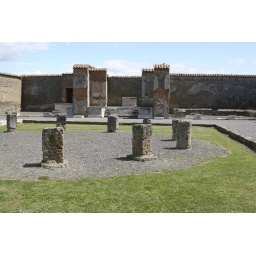
The central market of Pompeii. The circular area in the middle is where fish and meats were sold. (Pompeii, Italy)